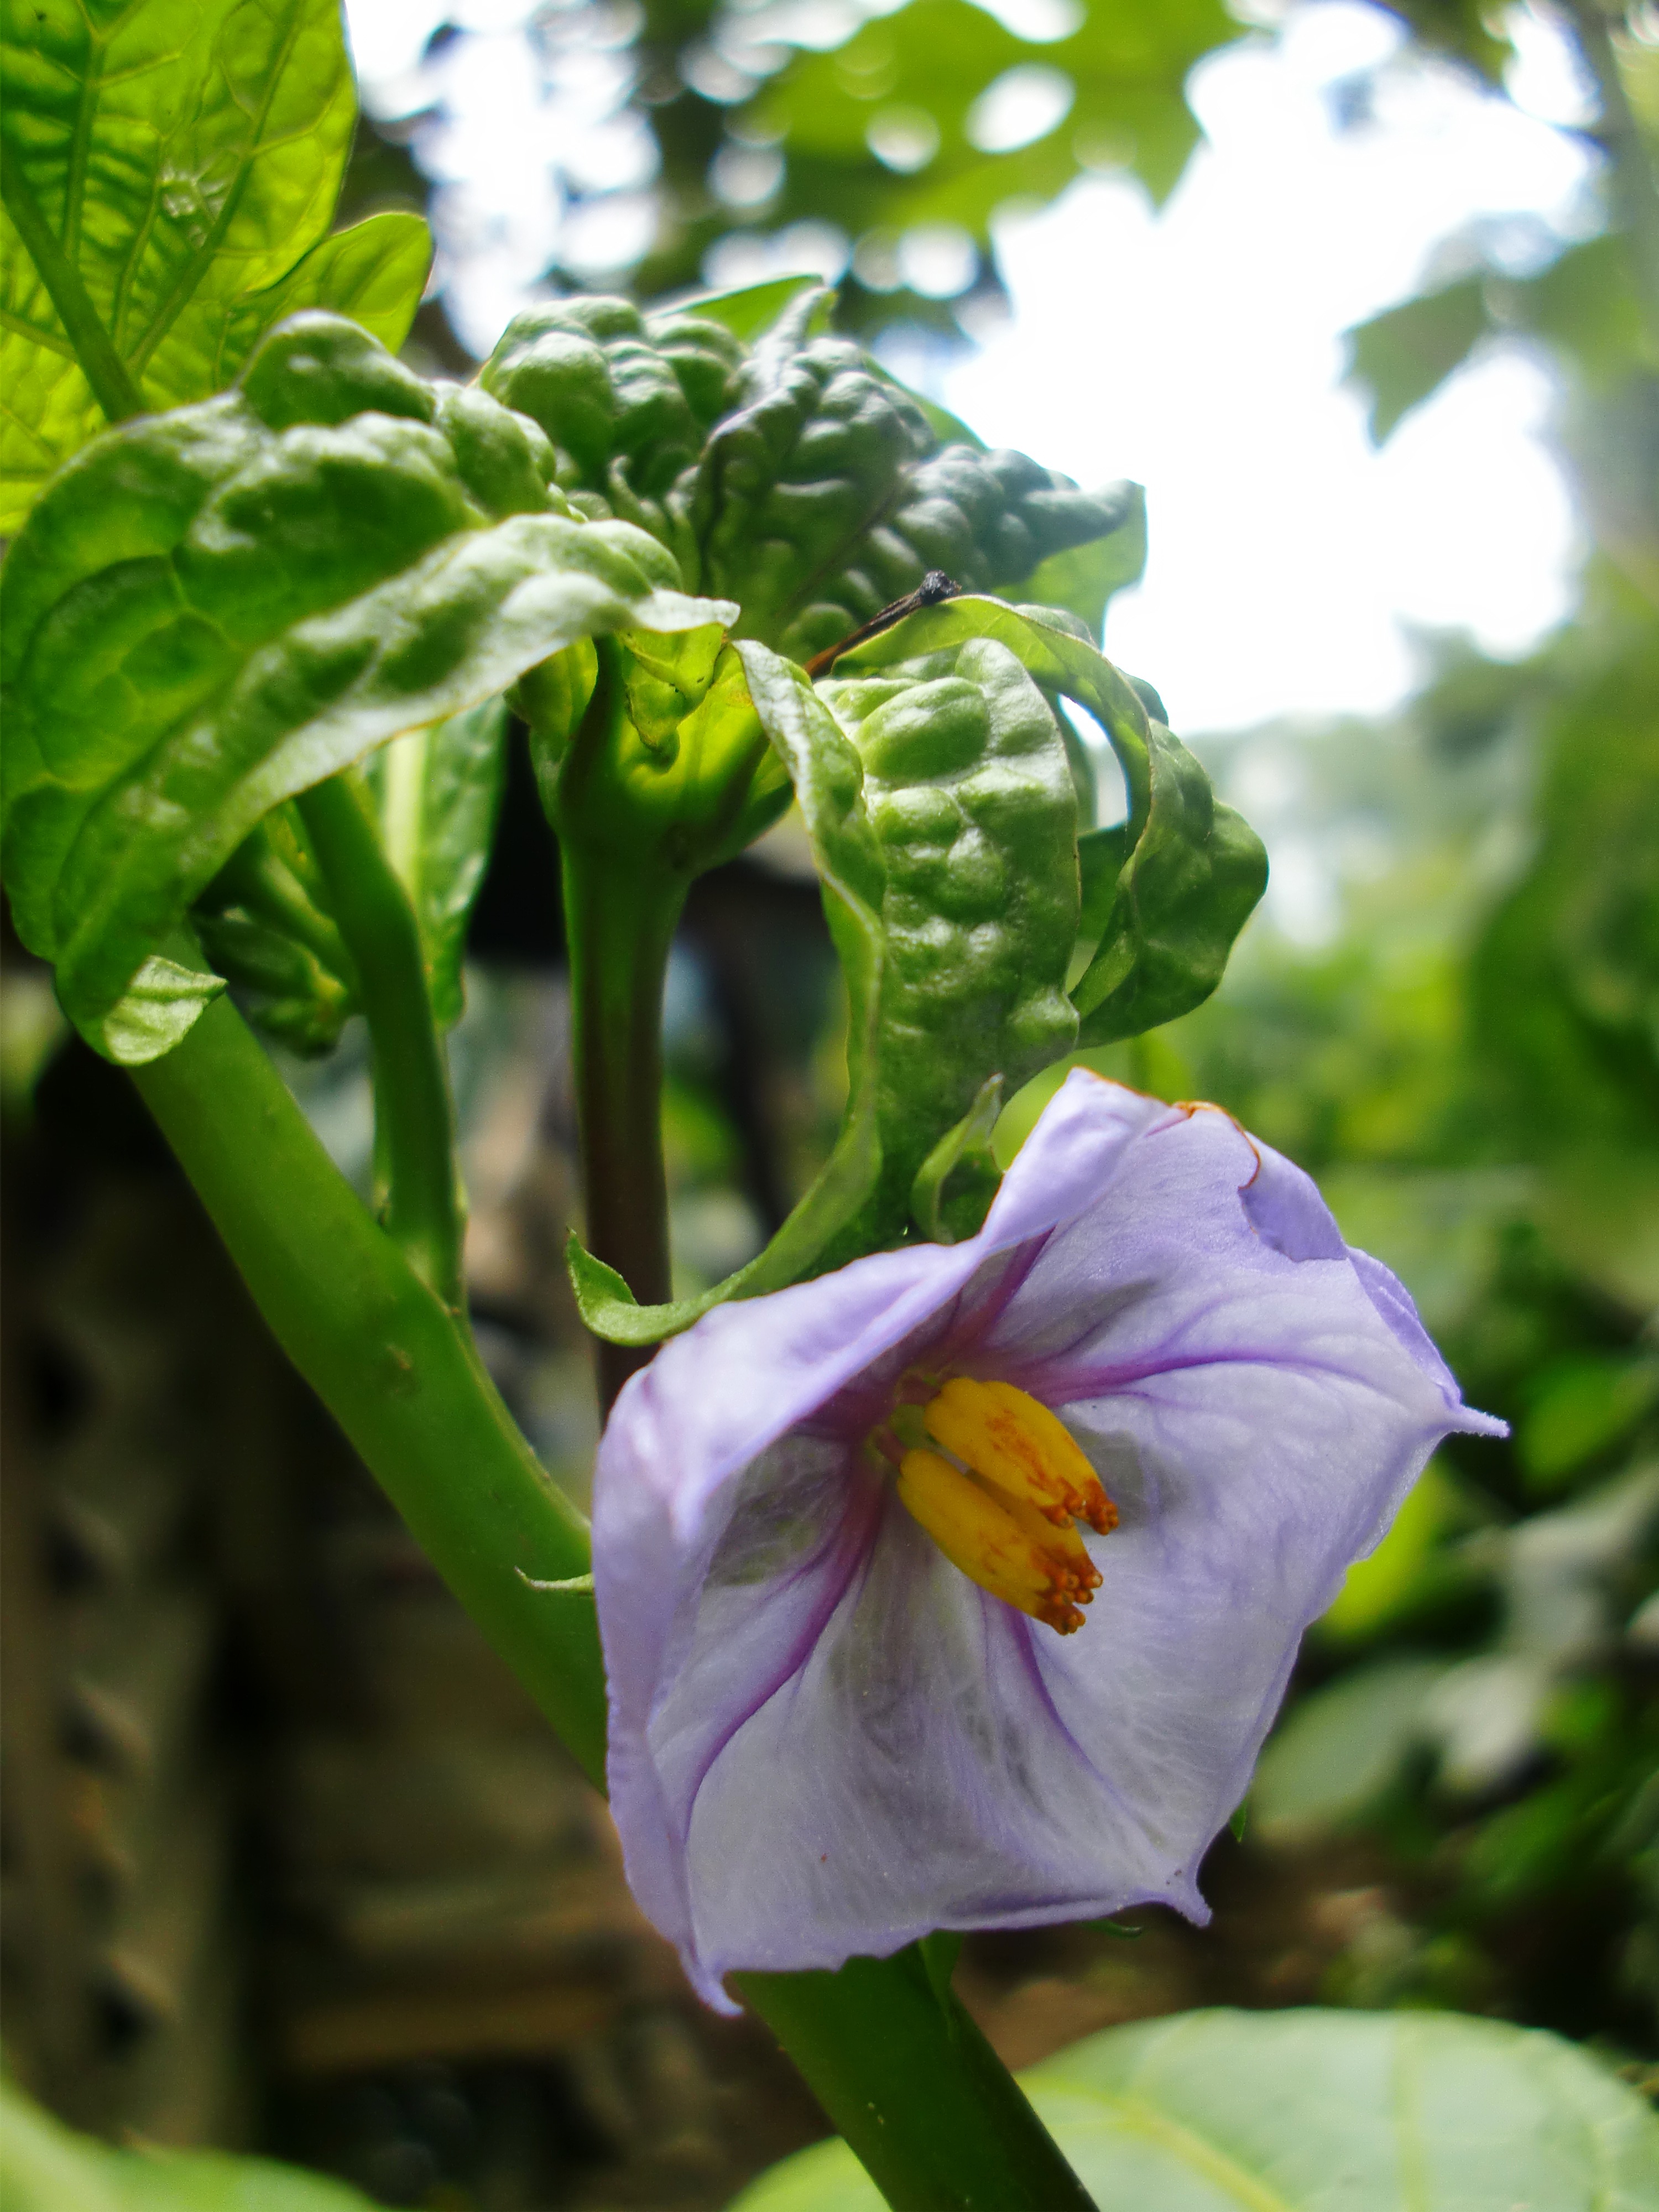
blossom, plant, stem, leaf, flower, petal, bloom, floral, environment, green, herb, produce, natural, botany, agriculture, garden, flora, botanical, wildflower, outdoors, vegetation, horticulture, purple flower, organic, flowering plant, plant stem, land plant